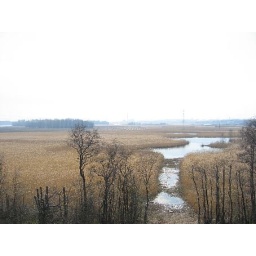
Overview of marshes in Viikki from a bird watching tower